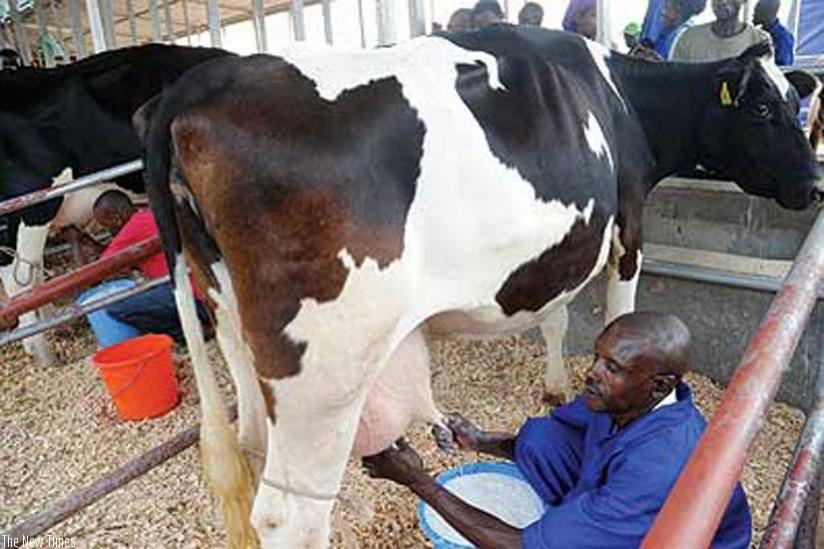
Wanaume wawili wamechuchumaa huku wakiwakamua ng'ombe, maziwa yanaelekezwa kwenye ndoo zilizowekwa sakafuni, ng'ombe hao wamefungwa miguu ya nyuma ili kuhakikisha tu hawa songi songi au kucheza cheza wakati wa kukamuliwa, kuna watu walio simama huku wakitazama .